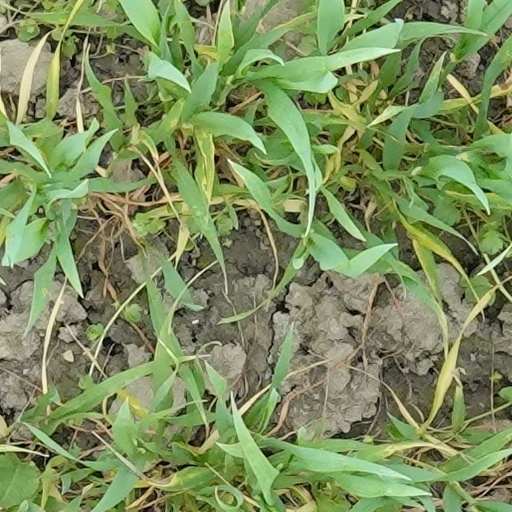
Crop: wheat